Braxton Bragg

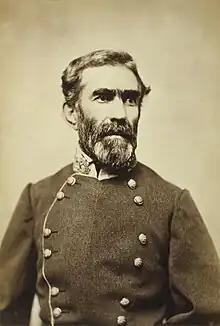

Braxton Bragg (March 22, 1817 – September 27, 1876) was an American army officer during the Second Seminole War and Mexican–American War and Confederate general in the Confederate Army during the American Civil War, serving in the Western Theater. His most important role was as commander of the Army of Mississippi, later renamed the Army of Tennessee, from June 1862 until December 1863.